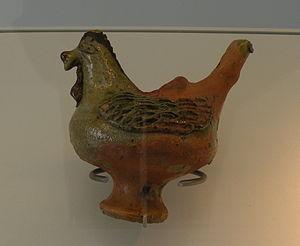
Archéa sifflet en céramique trouvé à Fosses datant du 16e siècle
Archéa, Archéologie en pays de France est un musée labellisé Musée de France, consacré à l'archéologie dans le pays de France, situé à Louvres à l'est du Val-d'Oise.